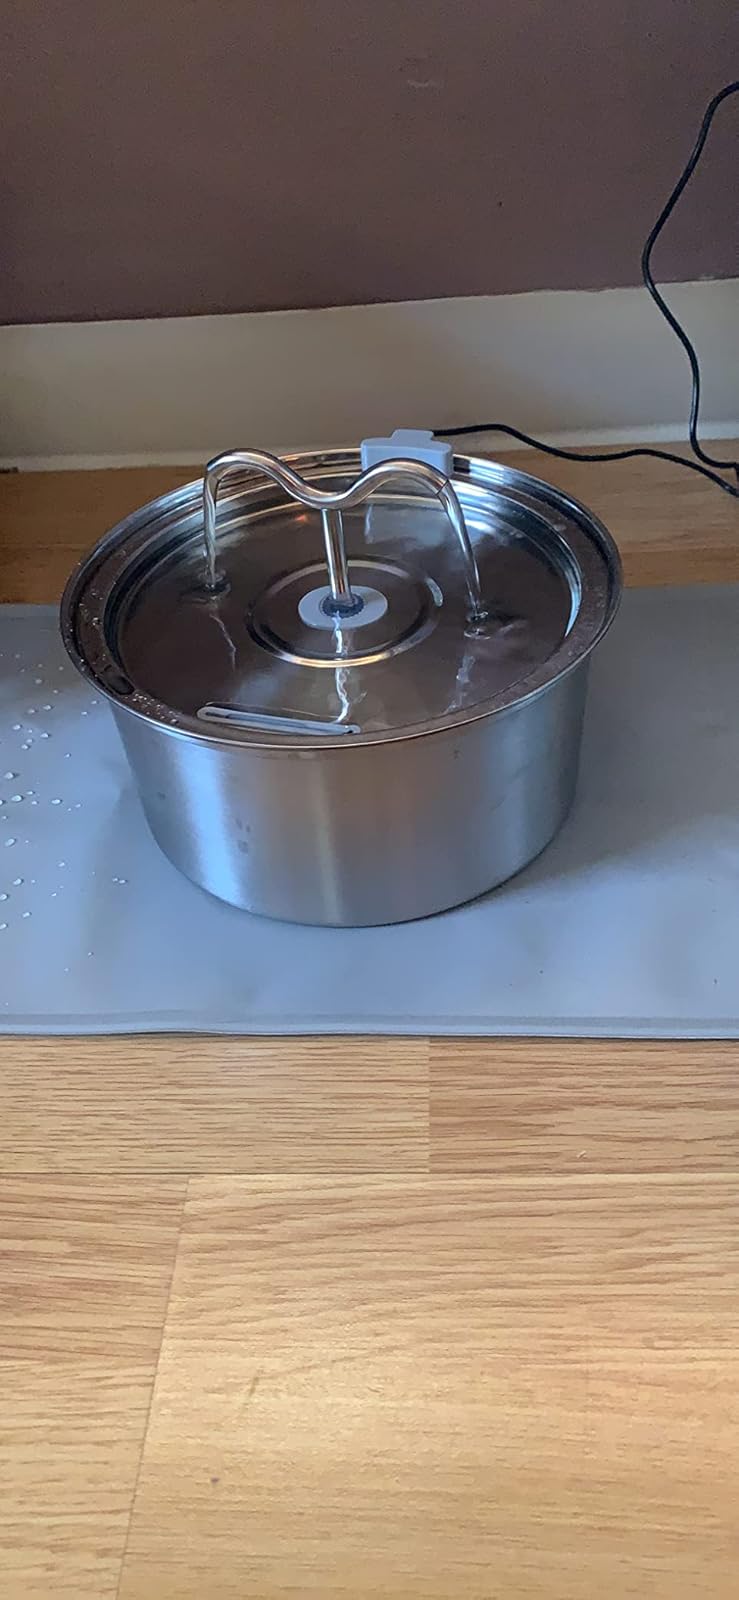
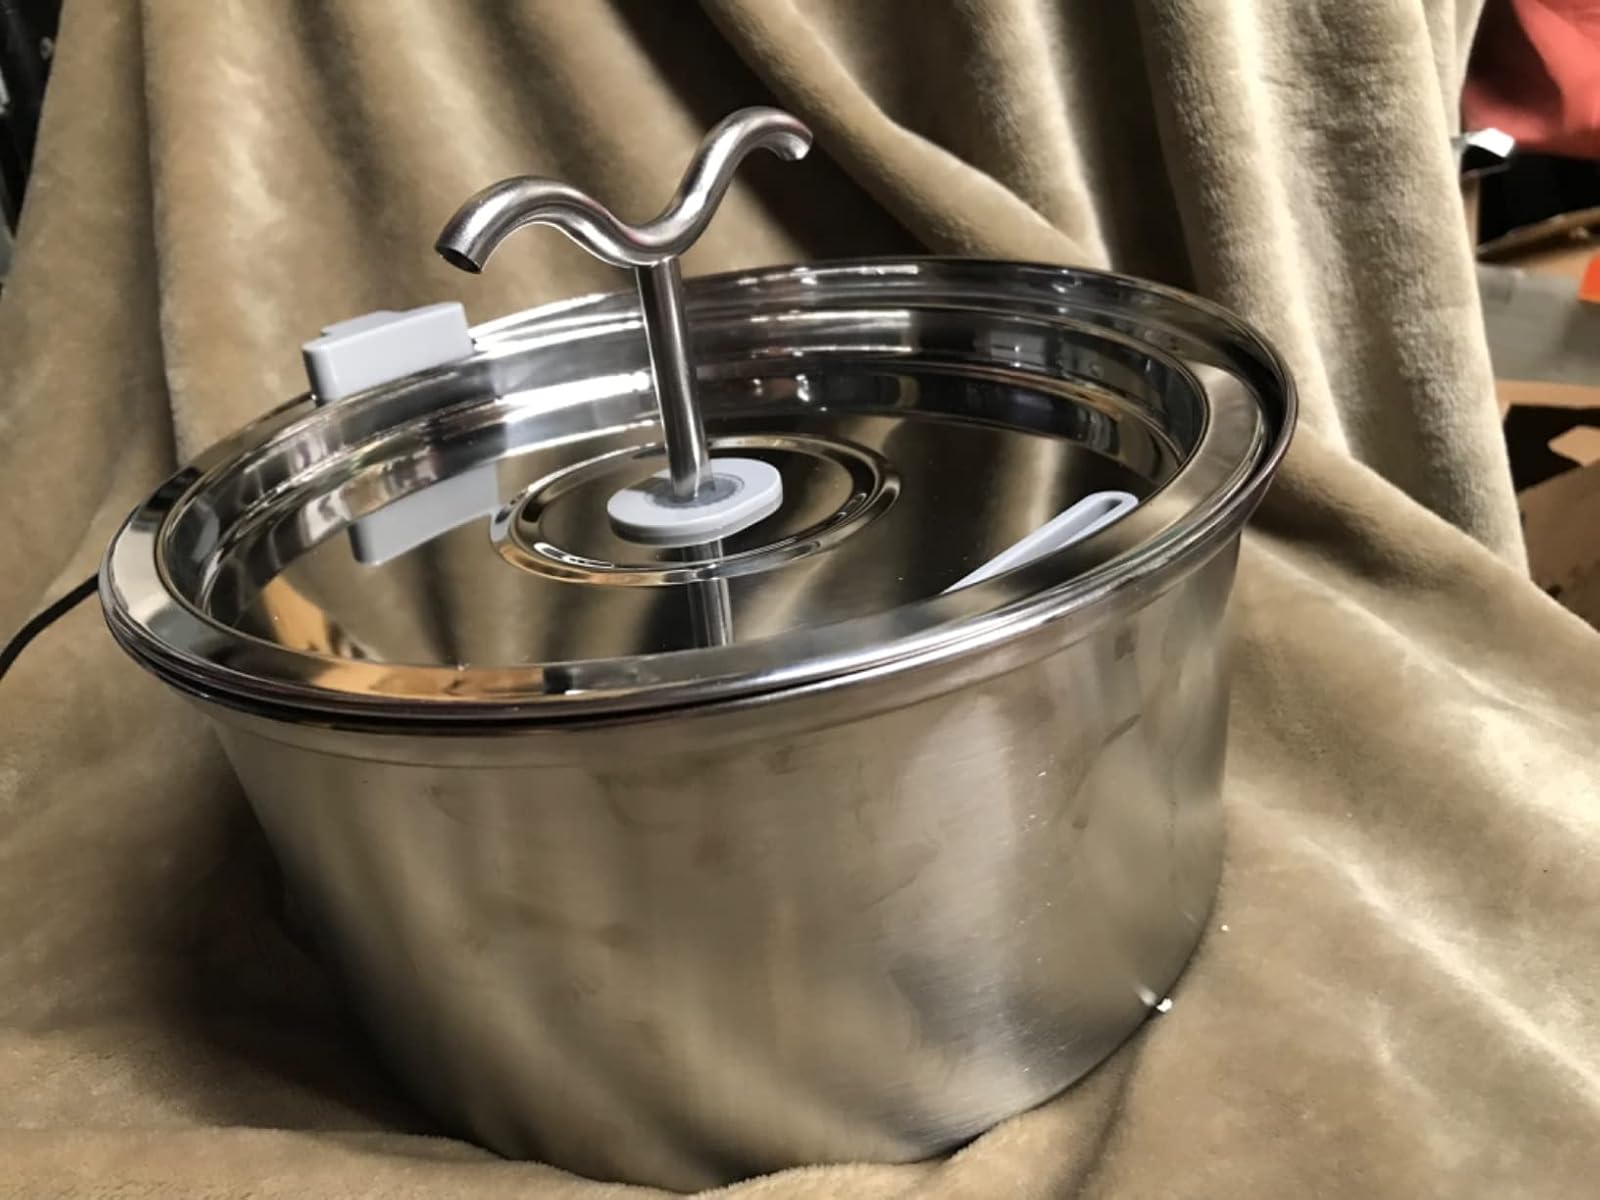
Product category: items_bowl
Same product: yes